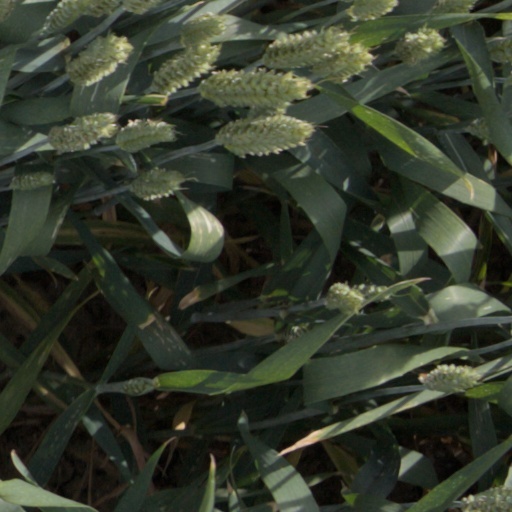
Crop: wheat